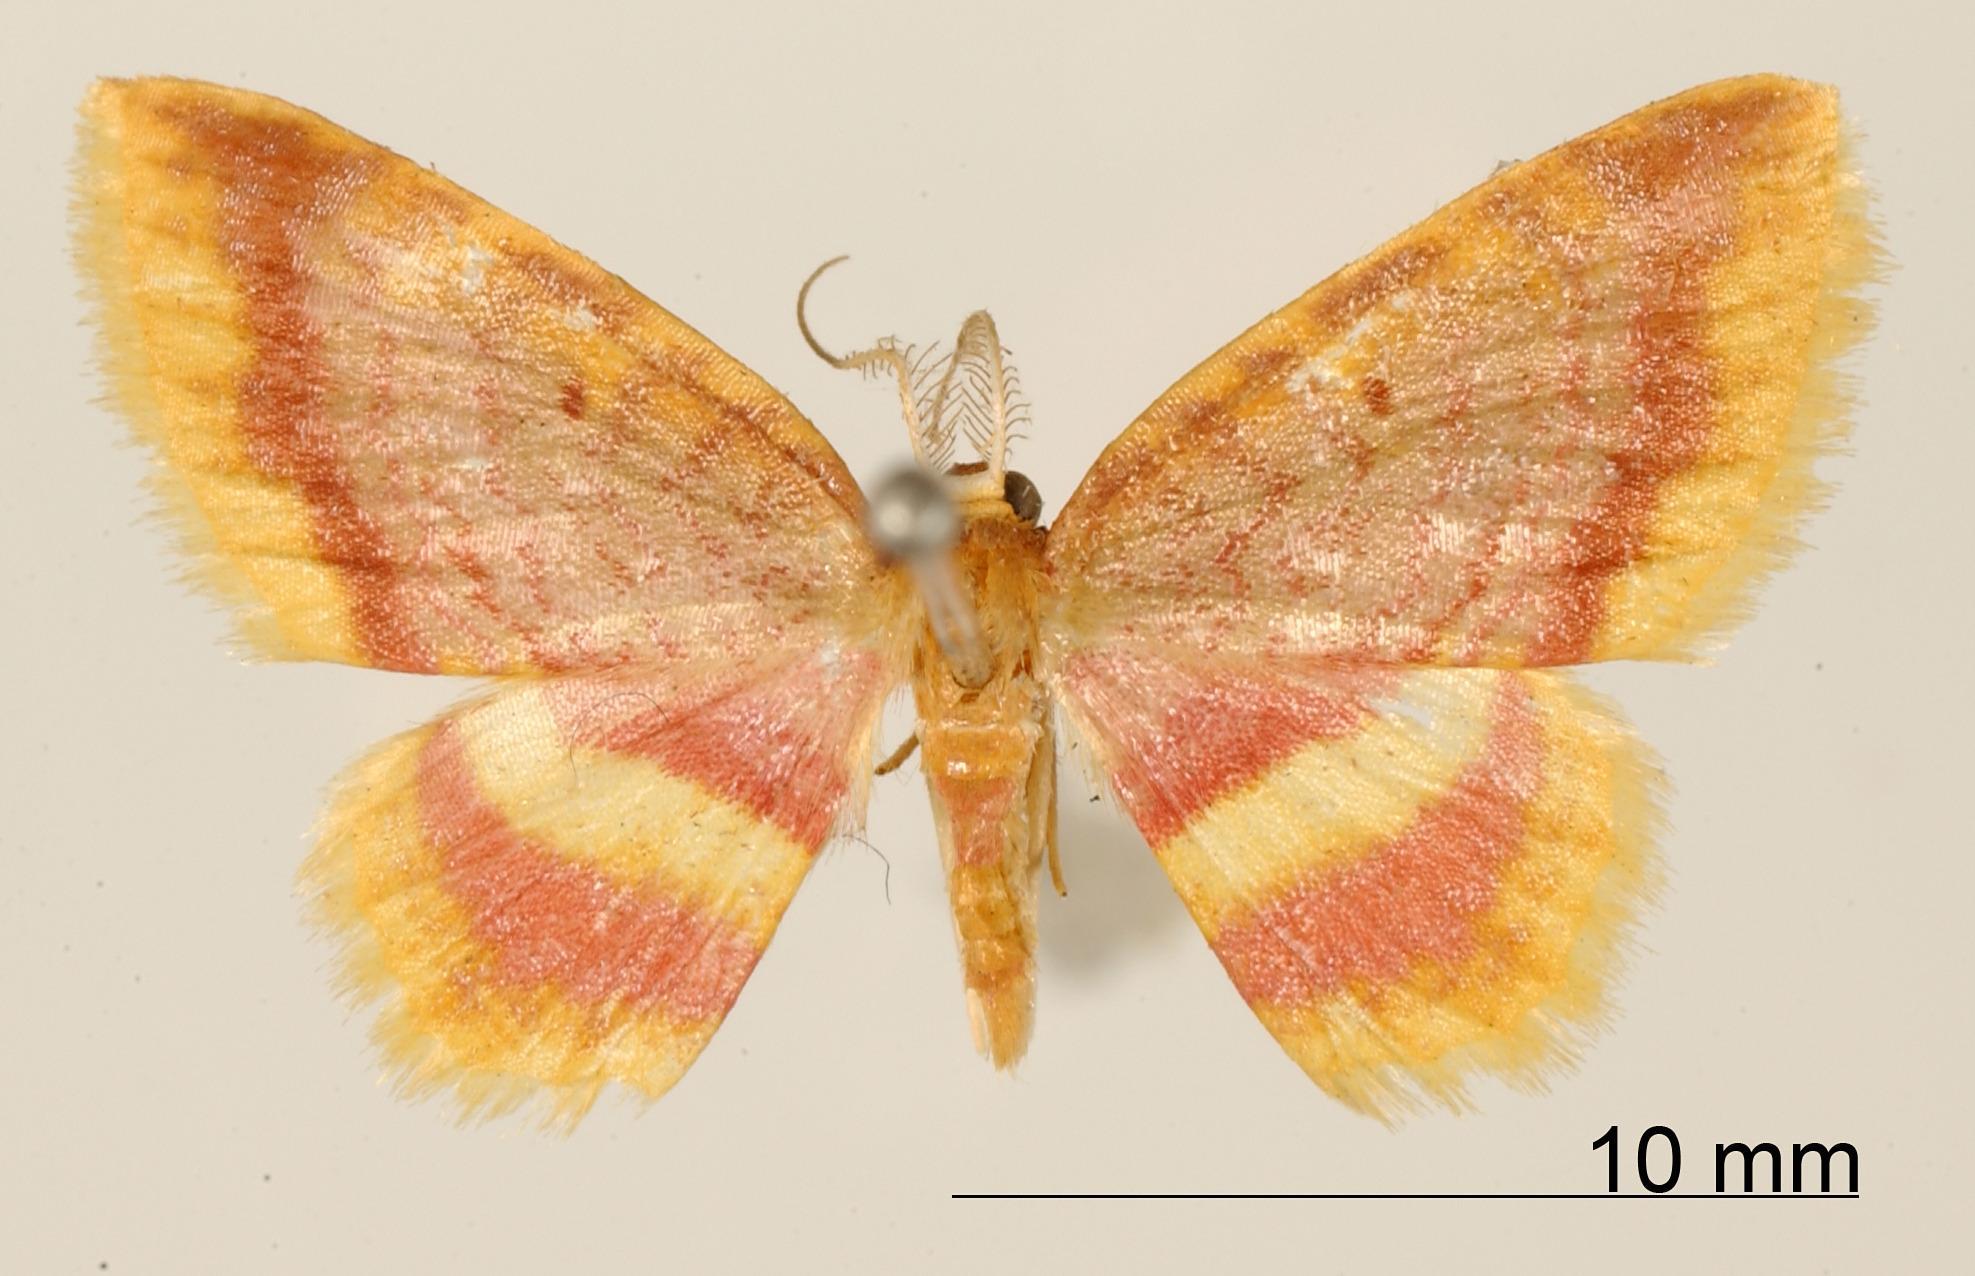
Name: Cambogia rubiada
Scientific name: Cambogia rubiada Dognin, 1893
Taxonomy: Animalia, Arthropoda, Insecta, Lepidoptera, Geometridae, Larentiinae
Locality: Environs de Loja, Ecuador